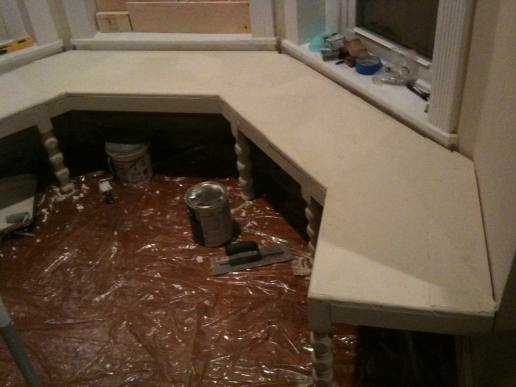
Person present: No